Torso of Venus and a Landscape

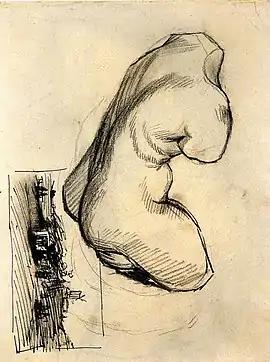
Drawing uploaded at Wikipaintings that claimed to be “ Torso of Venus and a Landscape”

Torso of Venus and a Landscape is a sketch by Post-Impressionist artist Vincent van Gogh. It now resides in the Van Gogh Museum in Amsterdam.